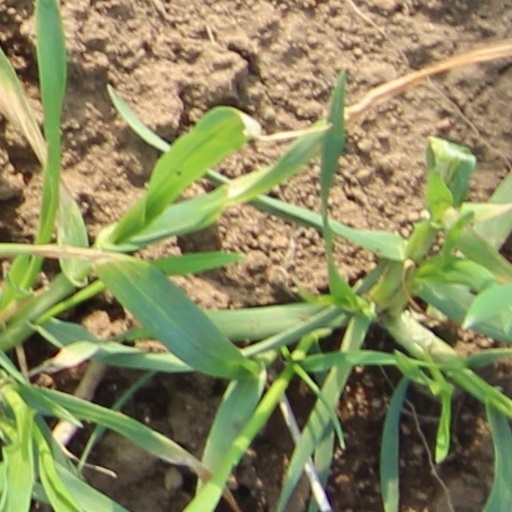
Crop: wheat